Deeside Railway

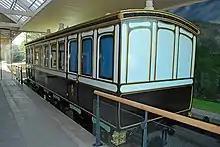
Reproduction of a royal carriage used by Queen Victoria at Ballater railway station

On 10 October 1853, the Duchess of Kent, Queen Victoria's mother, caught a special train from Banchory to Ferryhill. This left just after 1 pm and took 16 minutes to reach Ferryhill. The Queen and Albert followed three days later. As the line was extended up Deeside, closer to Balmoral, the terminus became the royal station. On 20 and 24 September 1866 the Prince and Princess of Wales, used Ballater station nearly a month before public services reached the station.